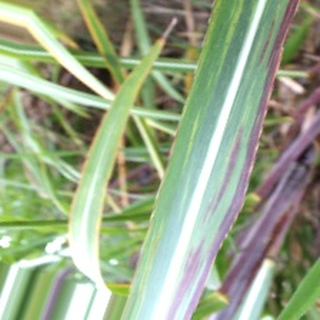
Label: sugarcane_bacterial_blight